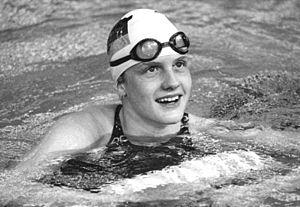
Kristin Otto, née le 7 février 1966 à Leipzig, est une nageuse est-allemande.